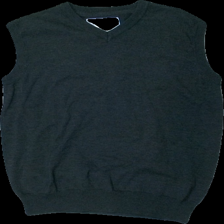
View: front
Type: Vest
Category: Men
Brand: Not in the list
Brand text on label: erla of sweden
Colors: Grey
Material: 57% akryl 43% bomull
Pattern: Other
Cut: V-collar
Size: L
Season: All
Price range: 50-100
Recommended usage: Reuse
Description: stickad vest med ribbad krage, ärmar och ändslut